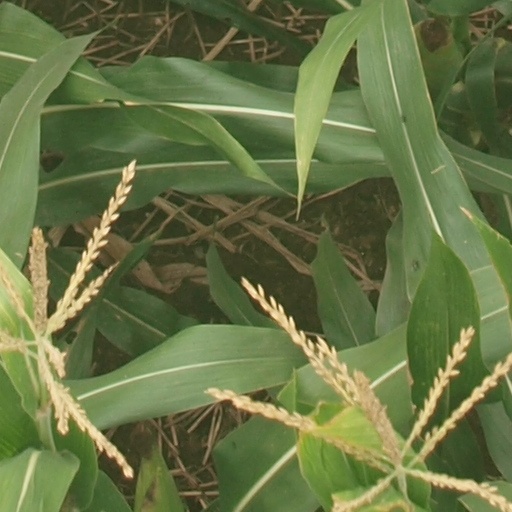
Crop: maize; corn